James Costos

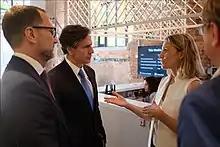
Deputy Secretary of State Antony "Tony" Blinken, with U.S. Ambassador to the Kingdom of Spain and the Principality of Andorra James Costos, visits Campus Madrid, Google's space for entrepreneurs, in Madrid, Spain, on July 27, 2015.

Building on the policy objectives of President Obama to promote global entrepreneurship, Ambassador Costos created and launched an event called InCubed (IN3) in June 2015, where innovators, investors and institutions would meet to network and exchange ideas. “You said you wanted access to Silicon Valley,” Costos told them. “Well, I have brought Silicon Valley to you."